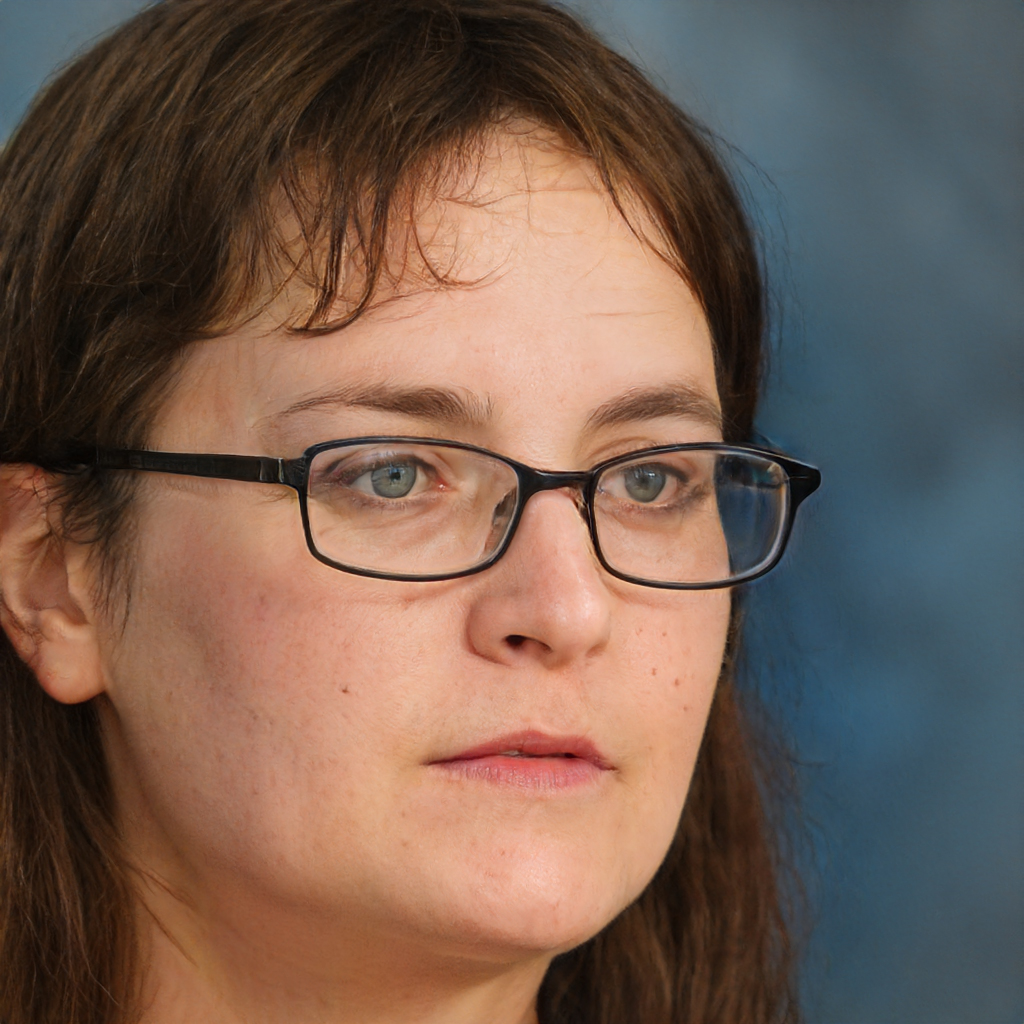
Gender: Female